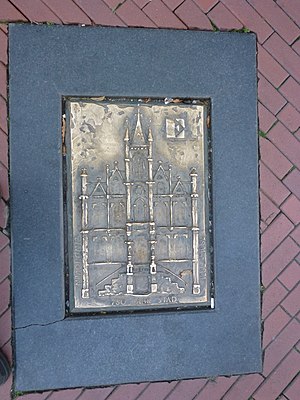
Olly van Abbe / Galleri
Aldegonda Clementina Maria van Abbe, også kendt som Olly de Vries-van Abbe var en nederlandsk billedhugger.